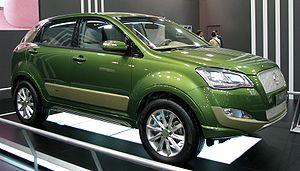
La SsangYong C200 est concept-car équipé d'un moteur Diesel 2.0 de 175 ch.
SsangYong est une marque d'automobile sud-coréenne créée en 1954 et appartenant depuis 2011 à l'entreprise indienne Mahindra & Mahindra. Sa production était de 150 000 véhicules en 2005 et de 119 000 véhicules en 2012.